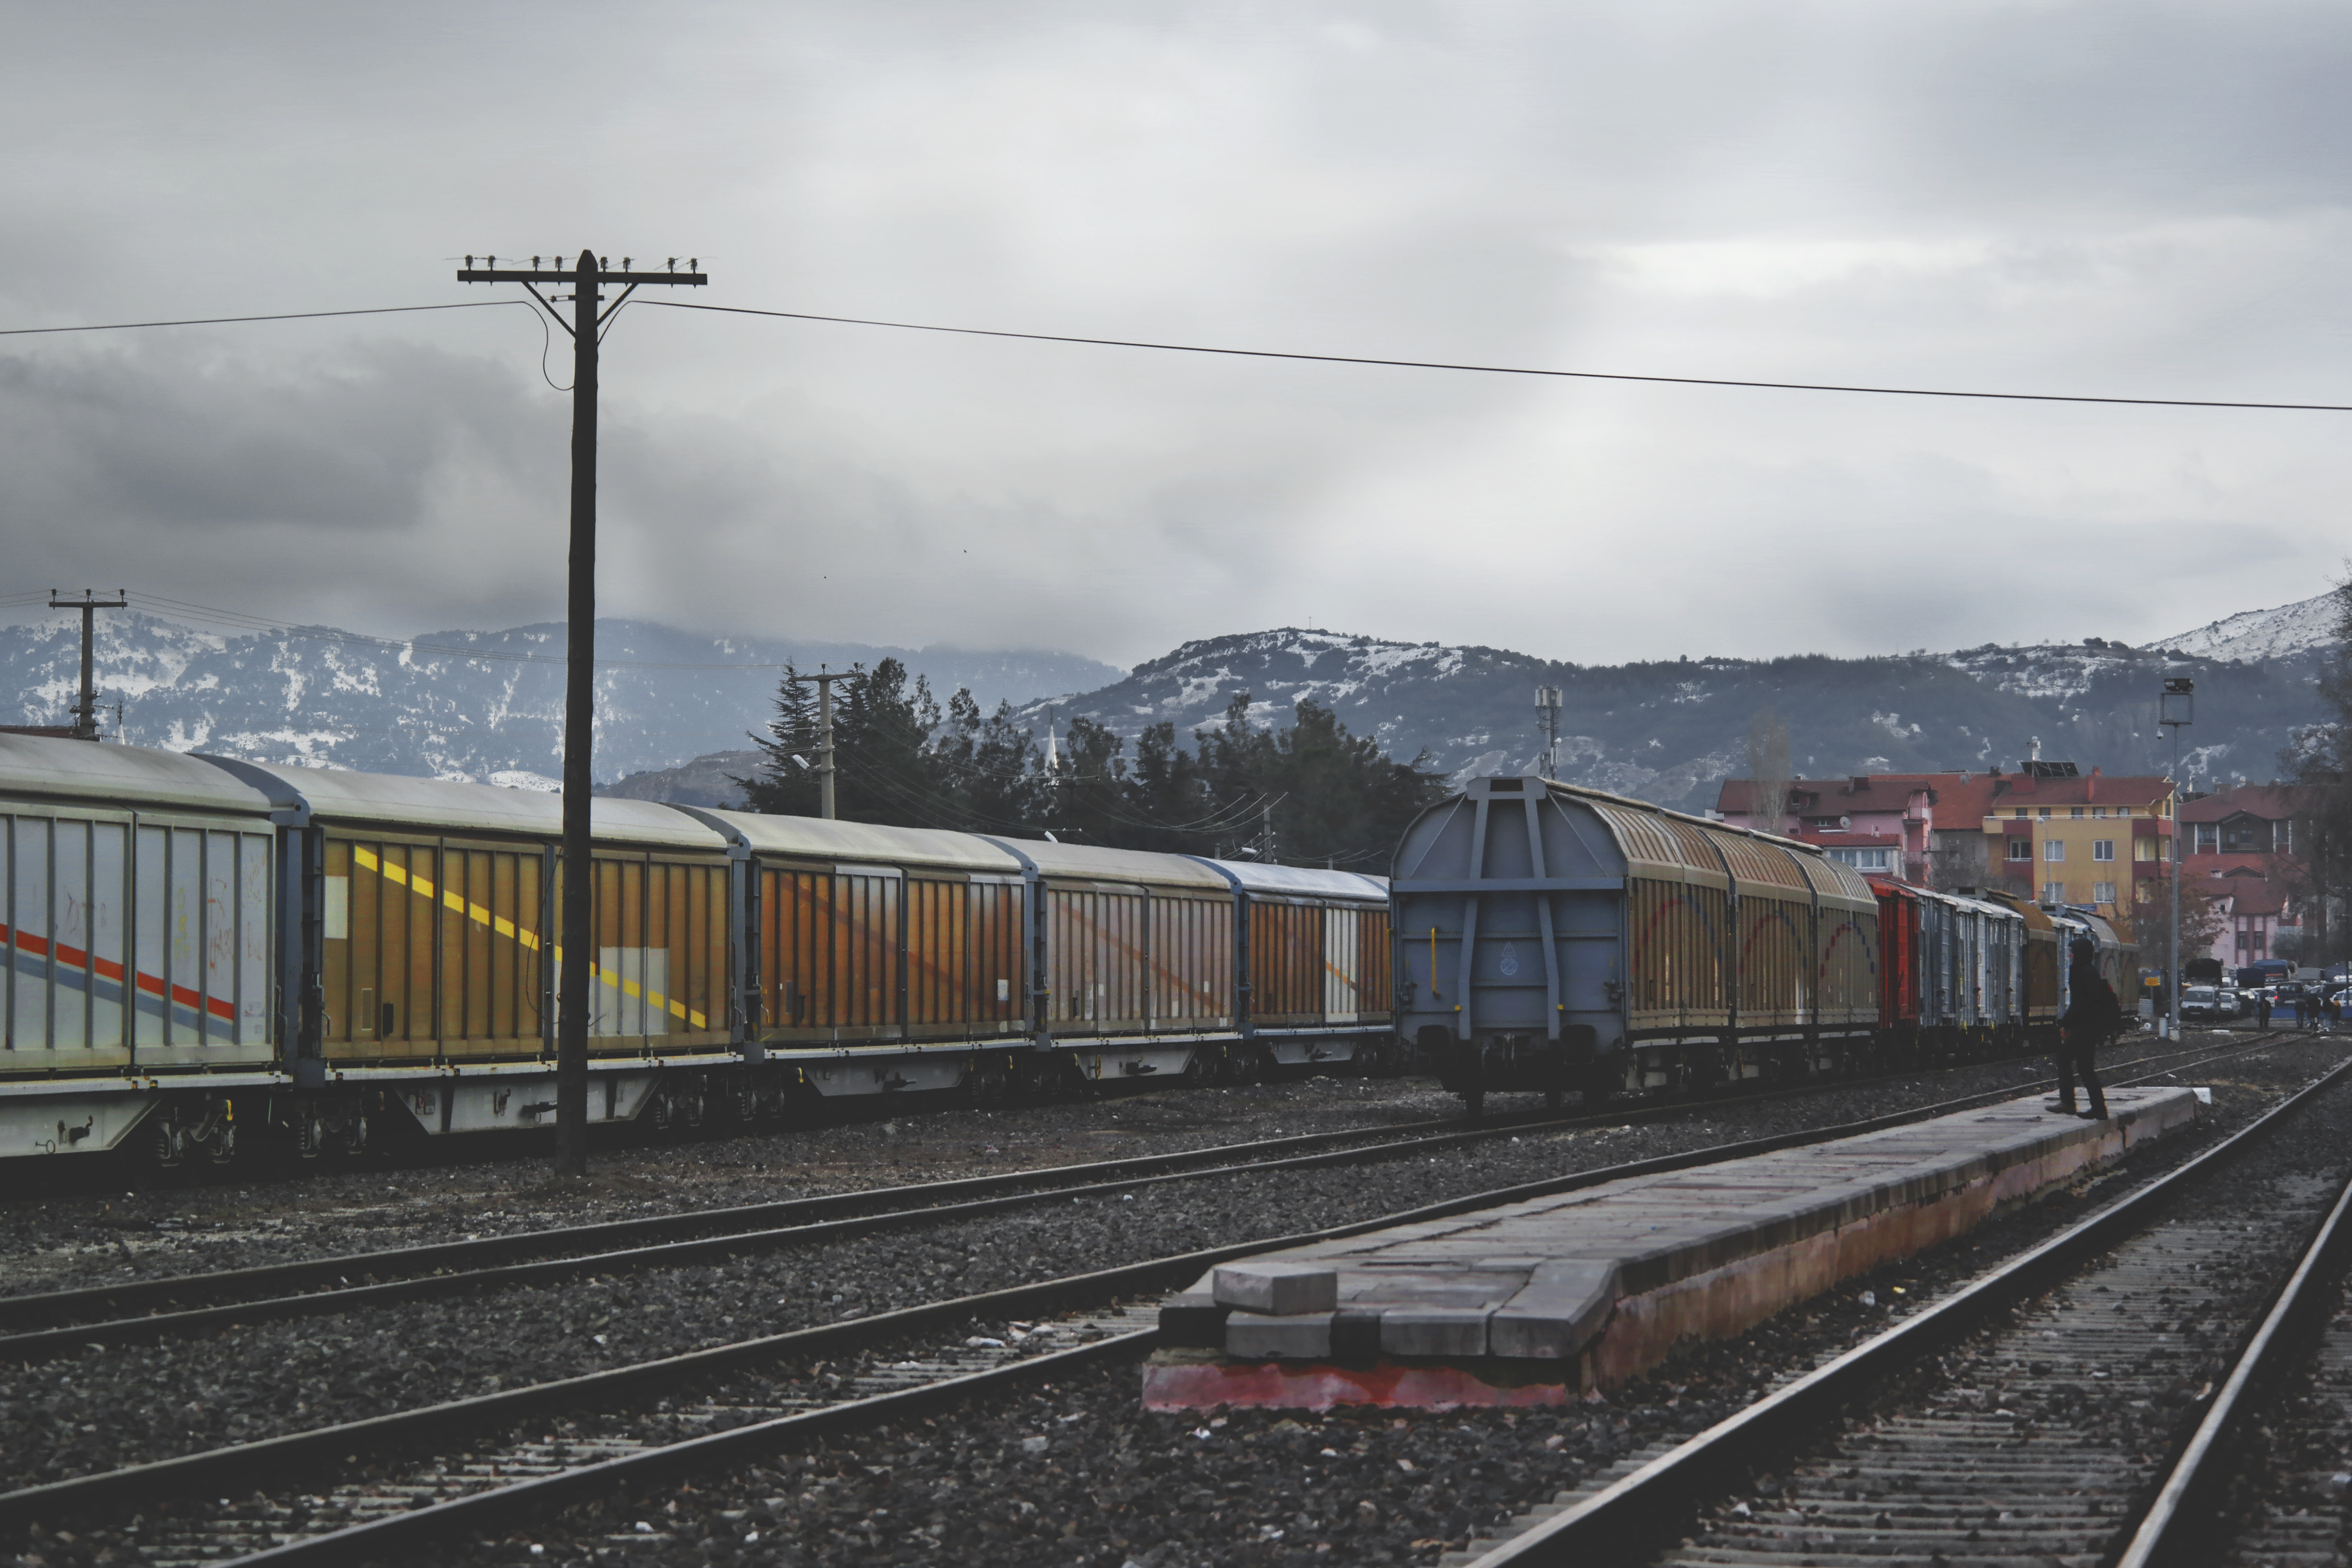
track, railway, wagon, city, train, travel, transport, vehicle, train station, platform, freight, electricity, lane, public transport, shipment, clouds, locomotive, mountains, cargo, engine, carriage, commerce, rail transport, land vehicle, residential area, gray sky, rolling stock, metropolitan area, railroad car, transportation system